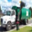
Label: truck